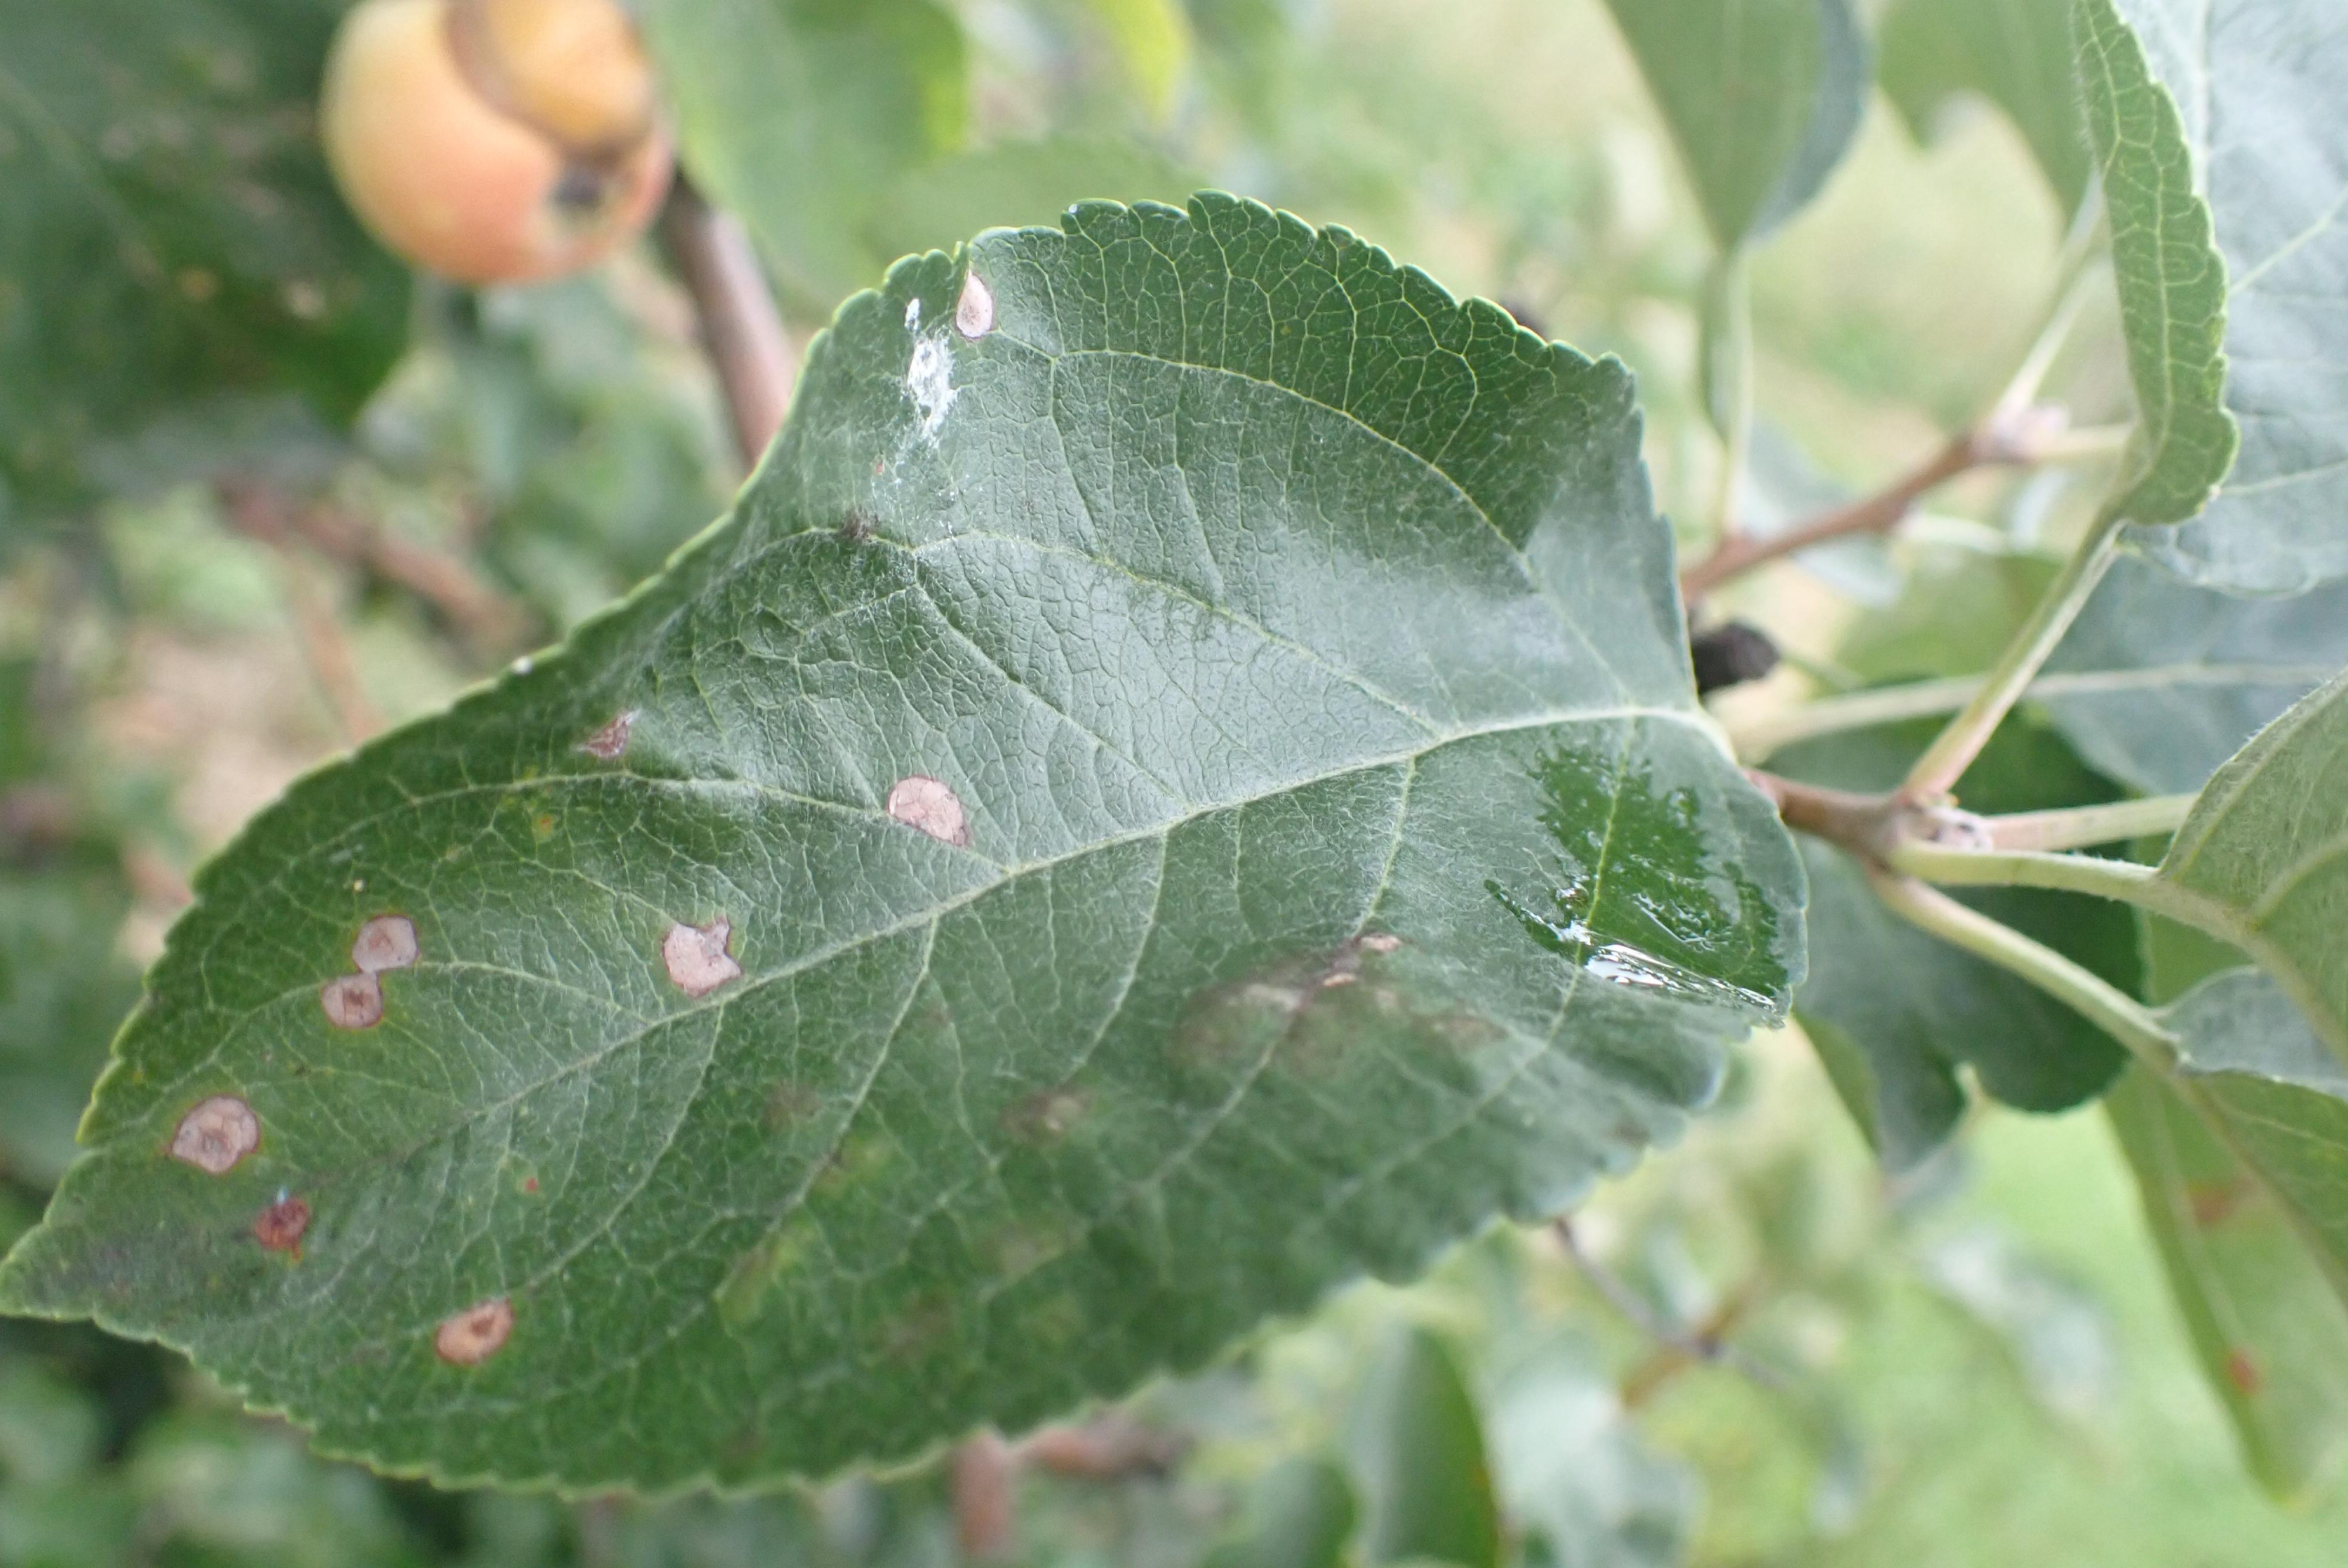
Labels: scab, frog_eye_leaf_spot